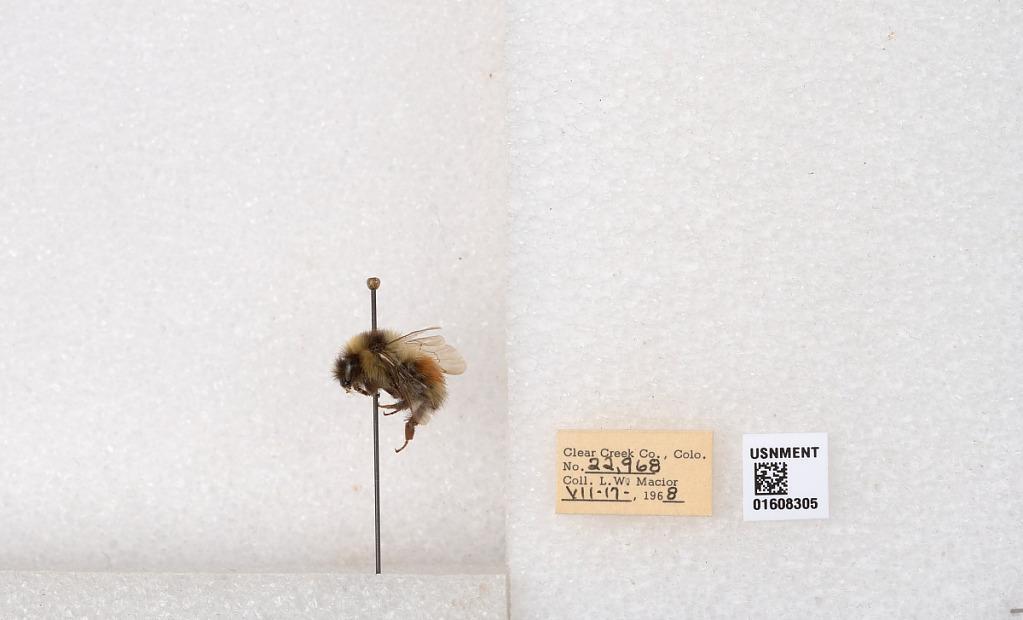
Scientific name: Bombus (Pyrobombus) sylvicola Kirby
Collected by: L. Macior
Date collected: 1968-7-17
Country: United States
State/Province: Colorado
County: Clear Creek
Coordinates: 39.6891, -105.644